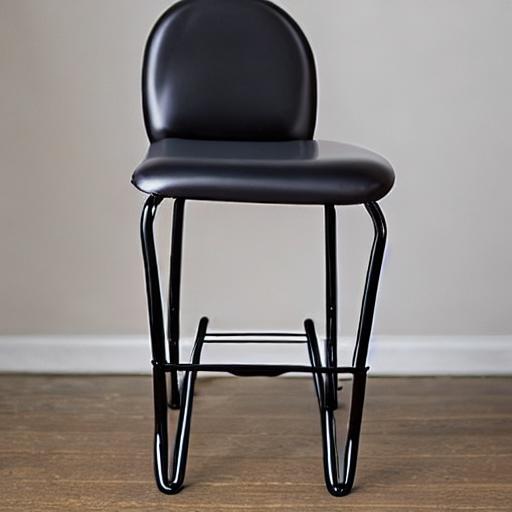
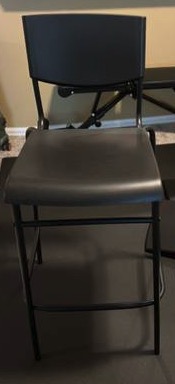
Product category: stool
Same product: no